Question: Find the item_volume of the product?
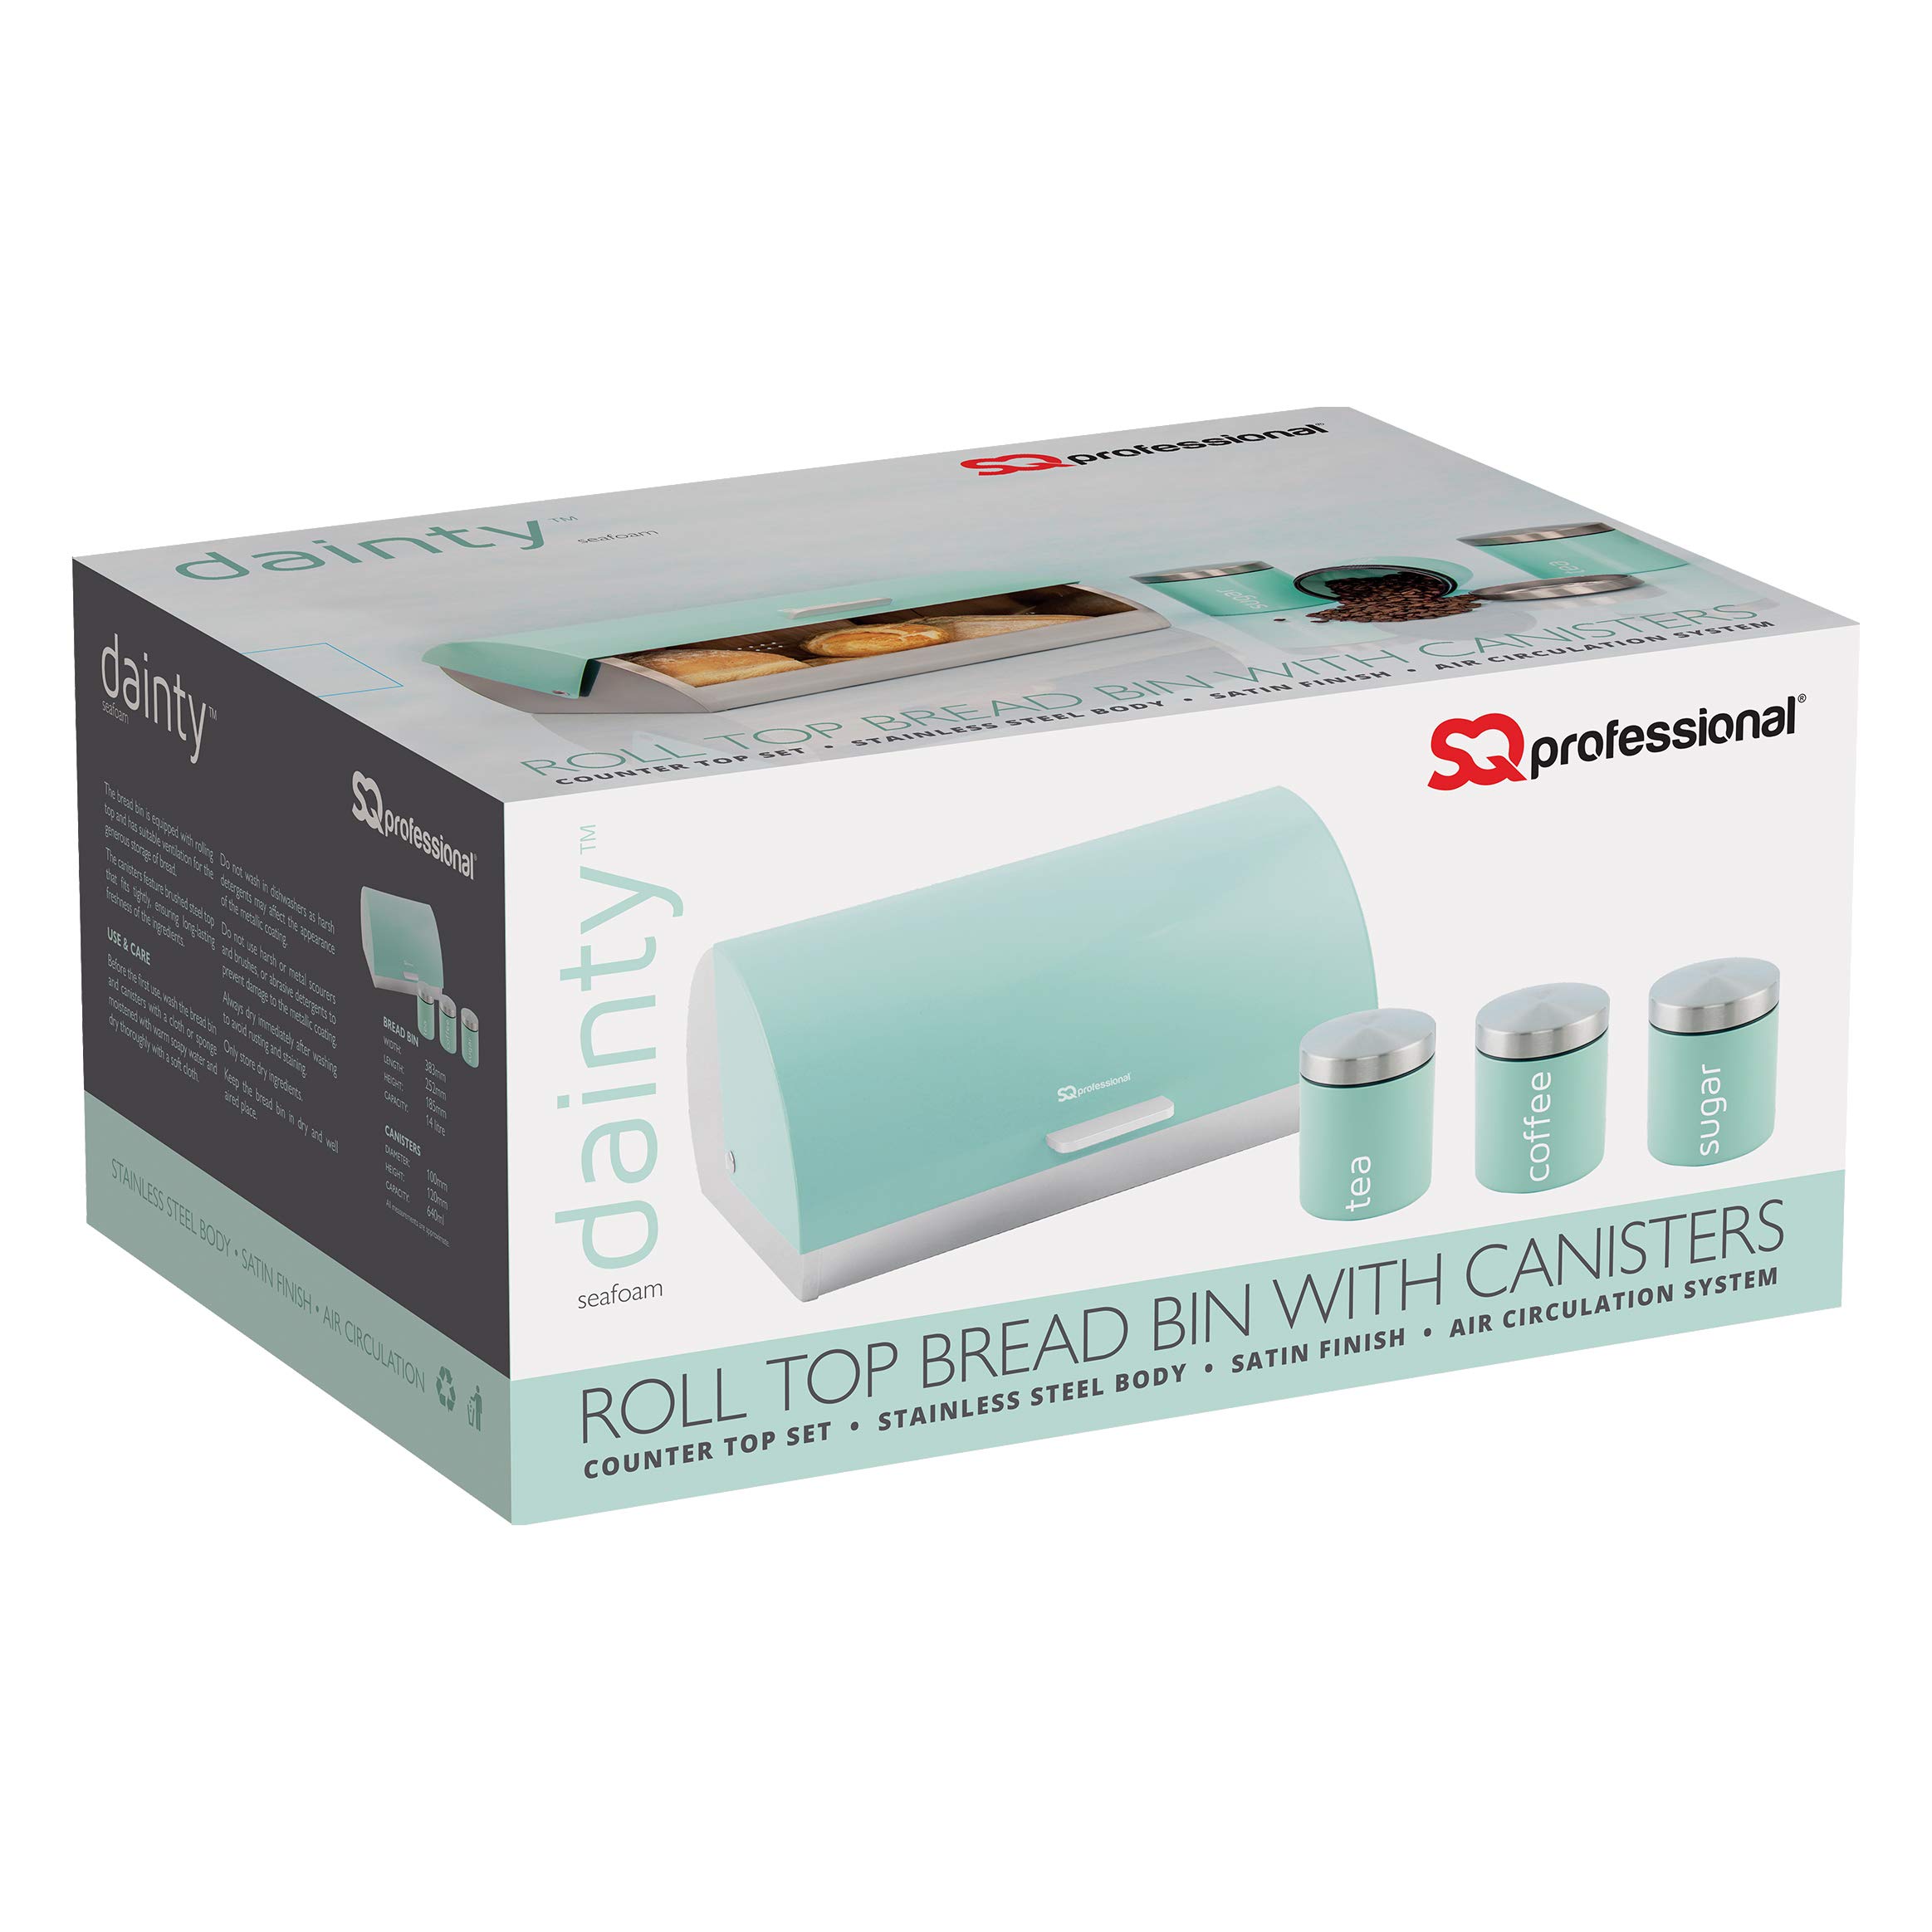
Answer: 14.0 litre